Paroedura rennerae

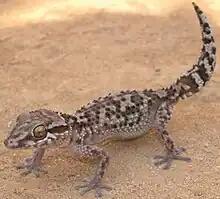
Living holotype from the Kirindy Forest

Specimens of "Paroedura rennerae" were not originally recognized as a separate species from Mocquard's Madagascar ground gecko, with collected specimens labelled as "P. bastardi" or "P." sp. aff. "bastardi". It was not until 2021 that an integrative revision of the "P. bastardi" species complex found that "P. rennerae" represents a morphologically and genetically distinct species. An adult female collected on 2 December 2010 from Kirindy Reserve was designated as the holotype specimen of "P. rennerae". The specific name honors botanist and biologist Susanne Renner.